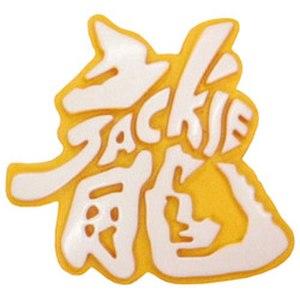
Jackie Chan, né Chan Kong-Sang le 7 avril 1954 à Hong Kong, est un acteur, chanteur, cascadeur, scénariste, réalisateur et producteur chinois.